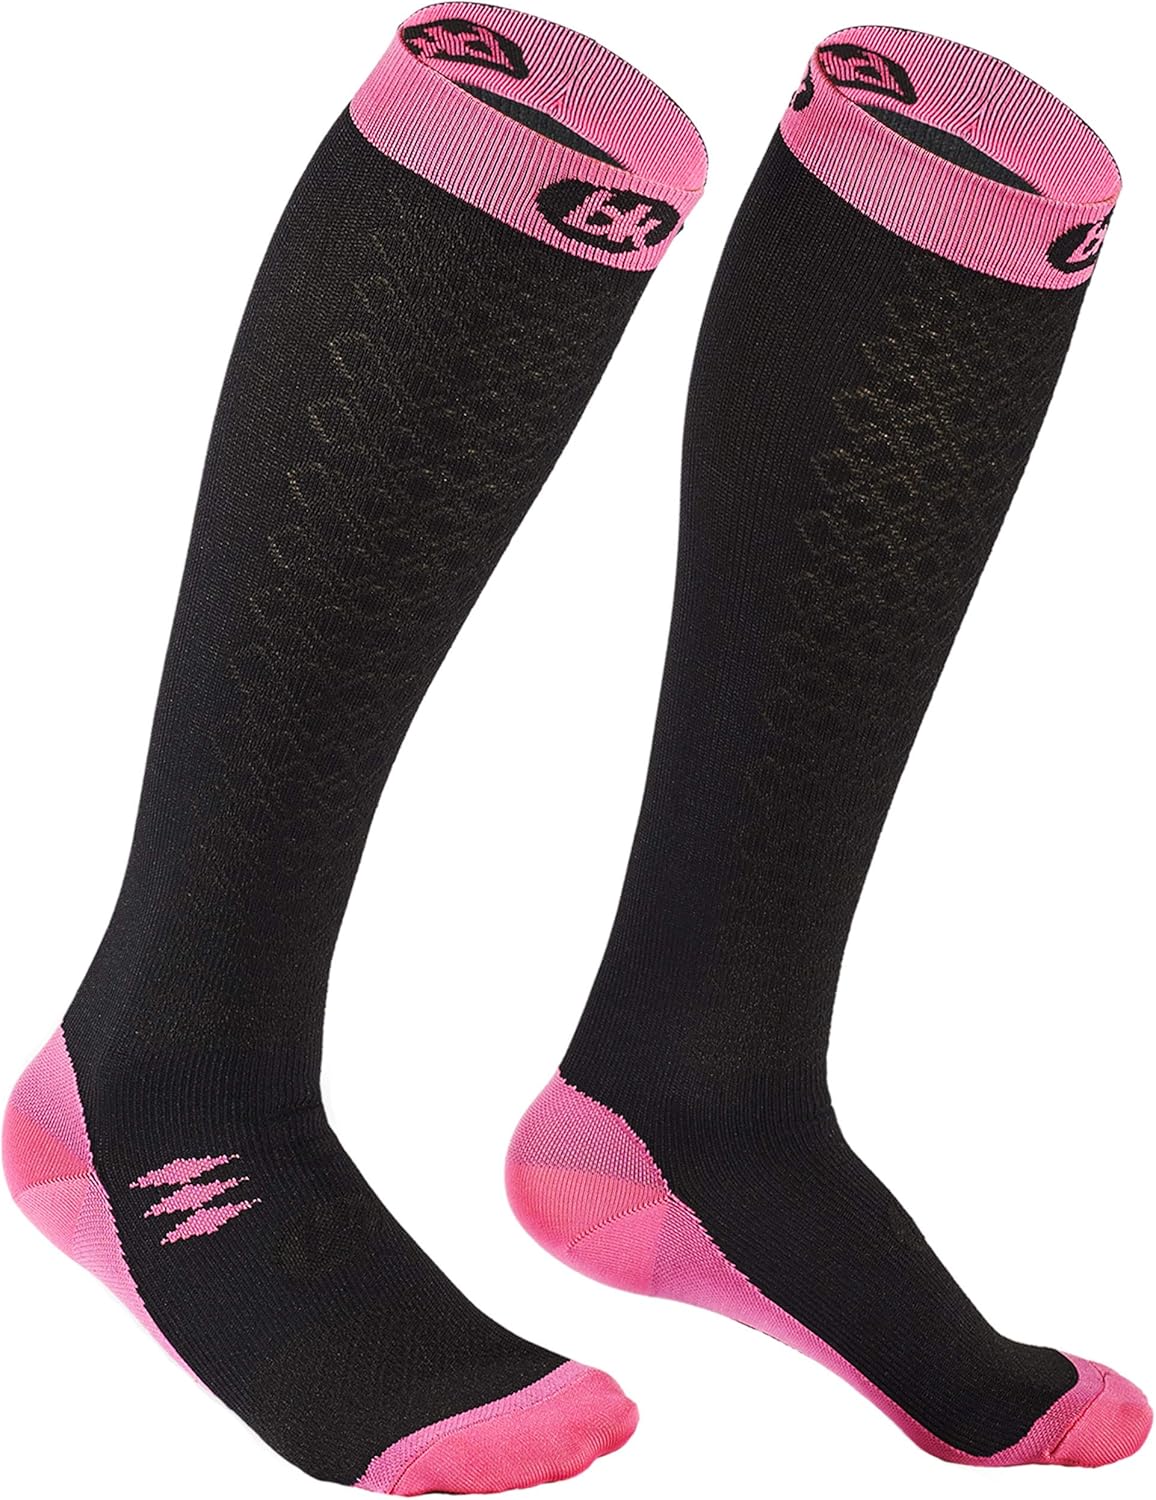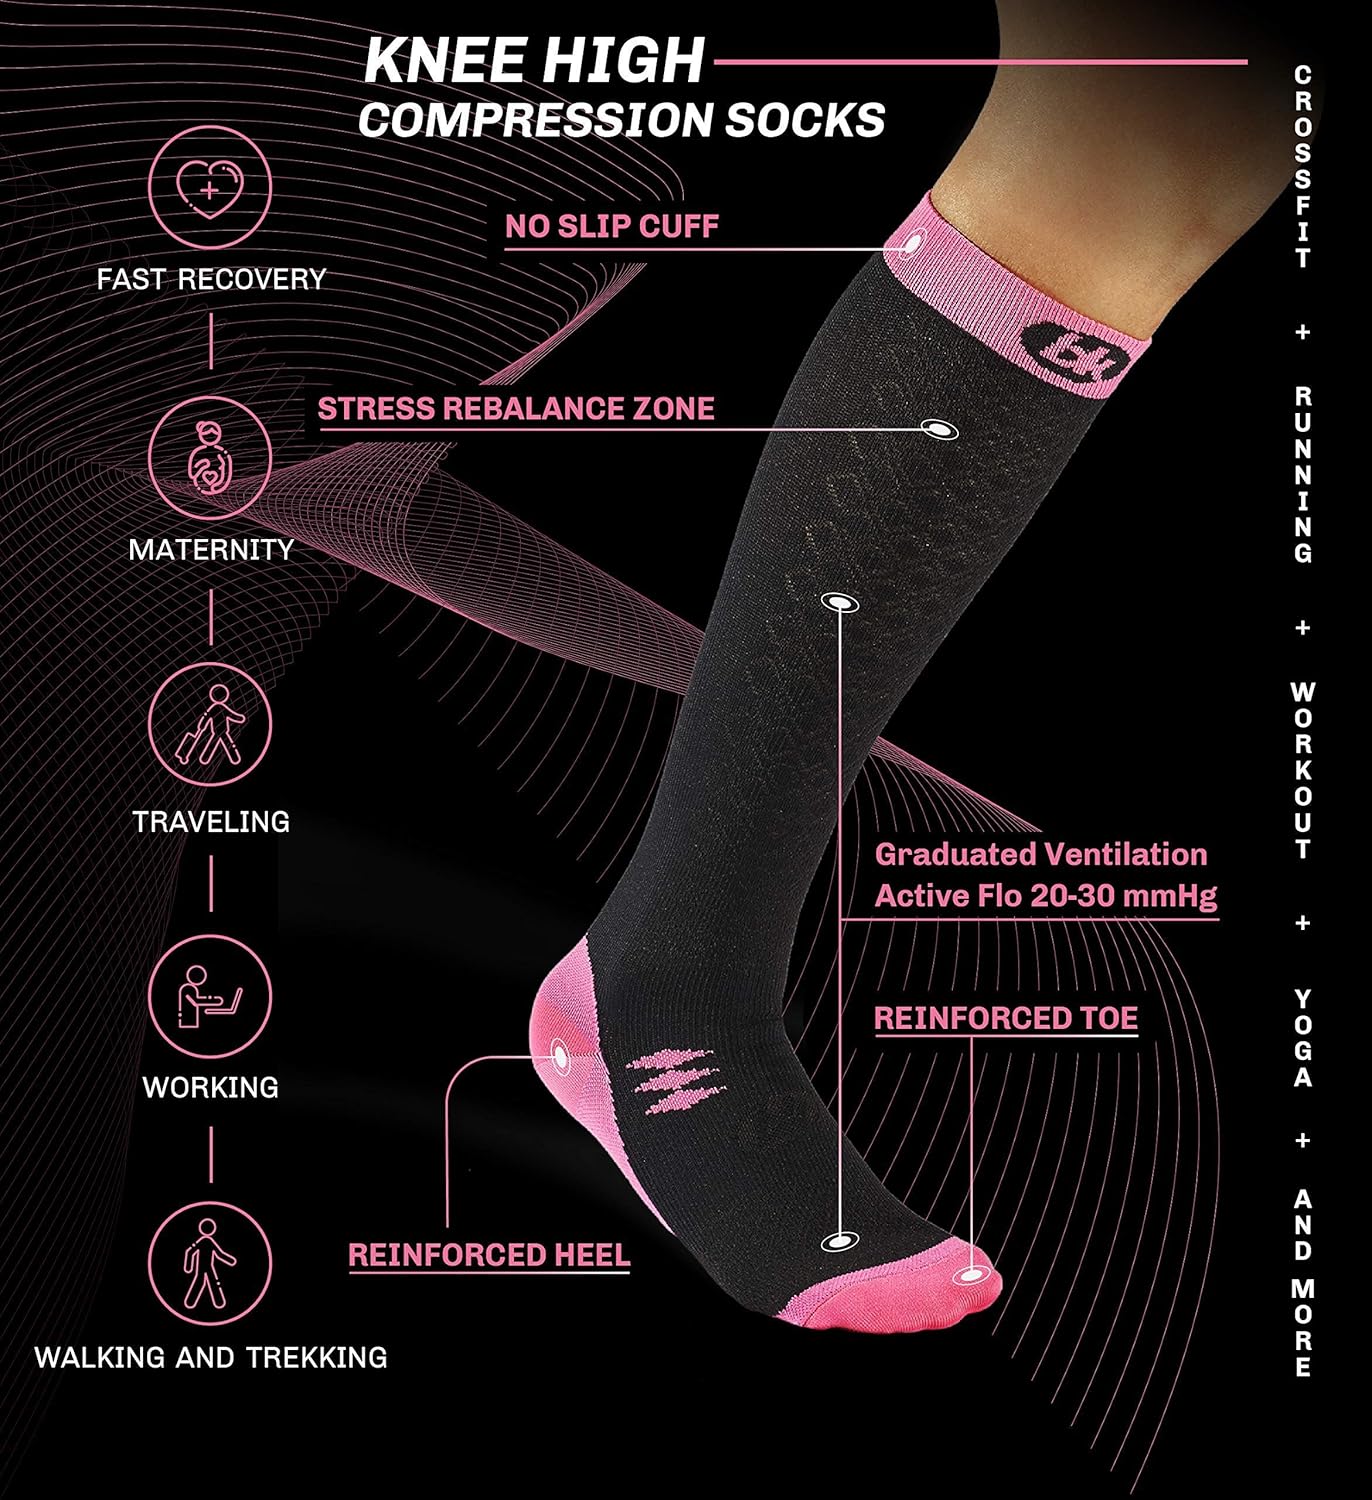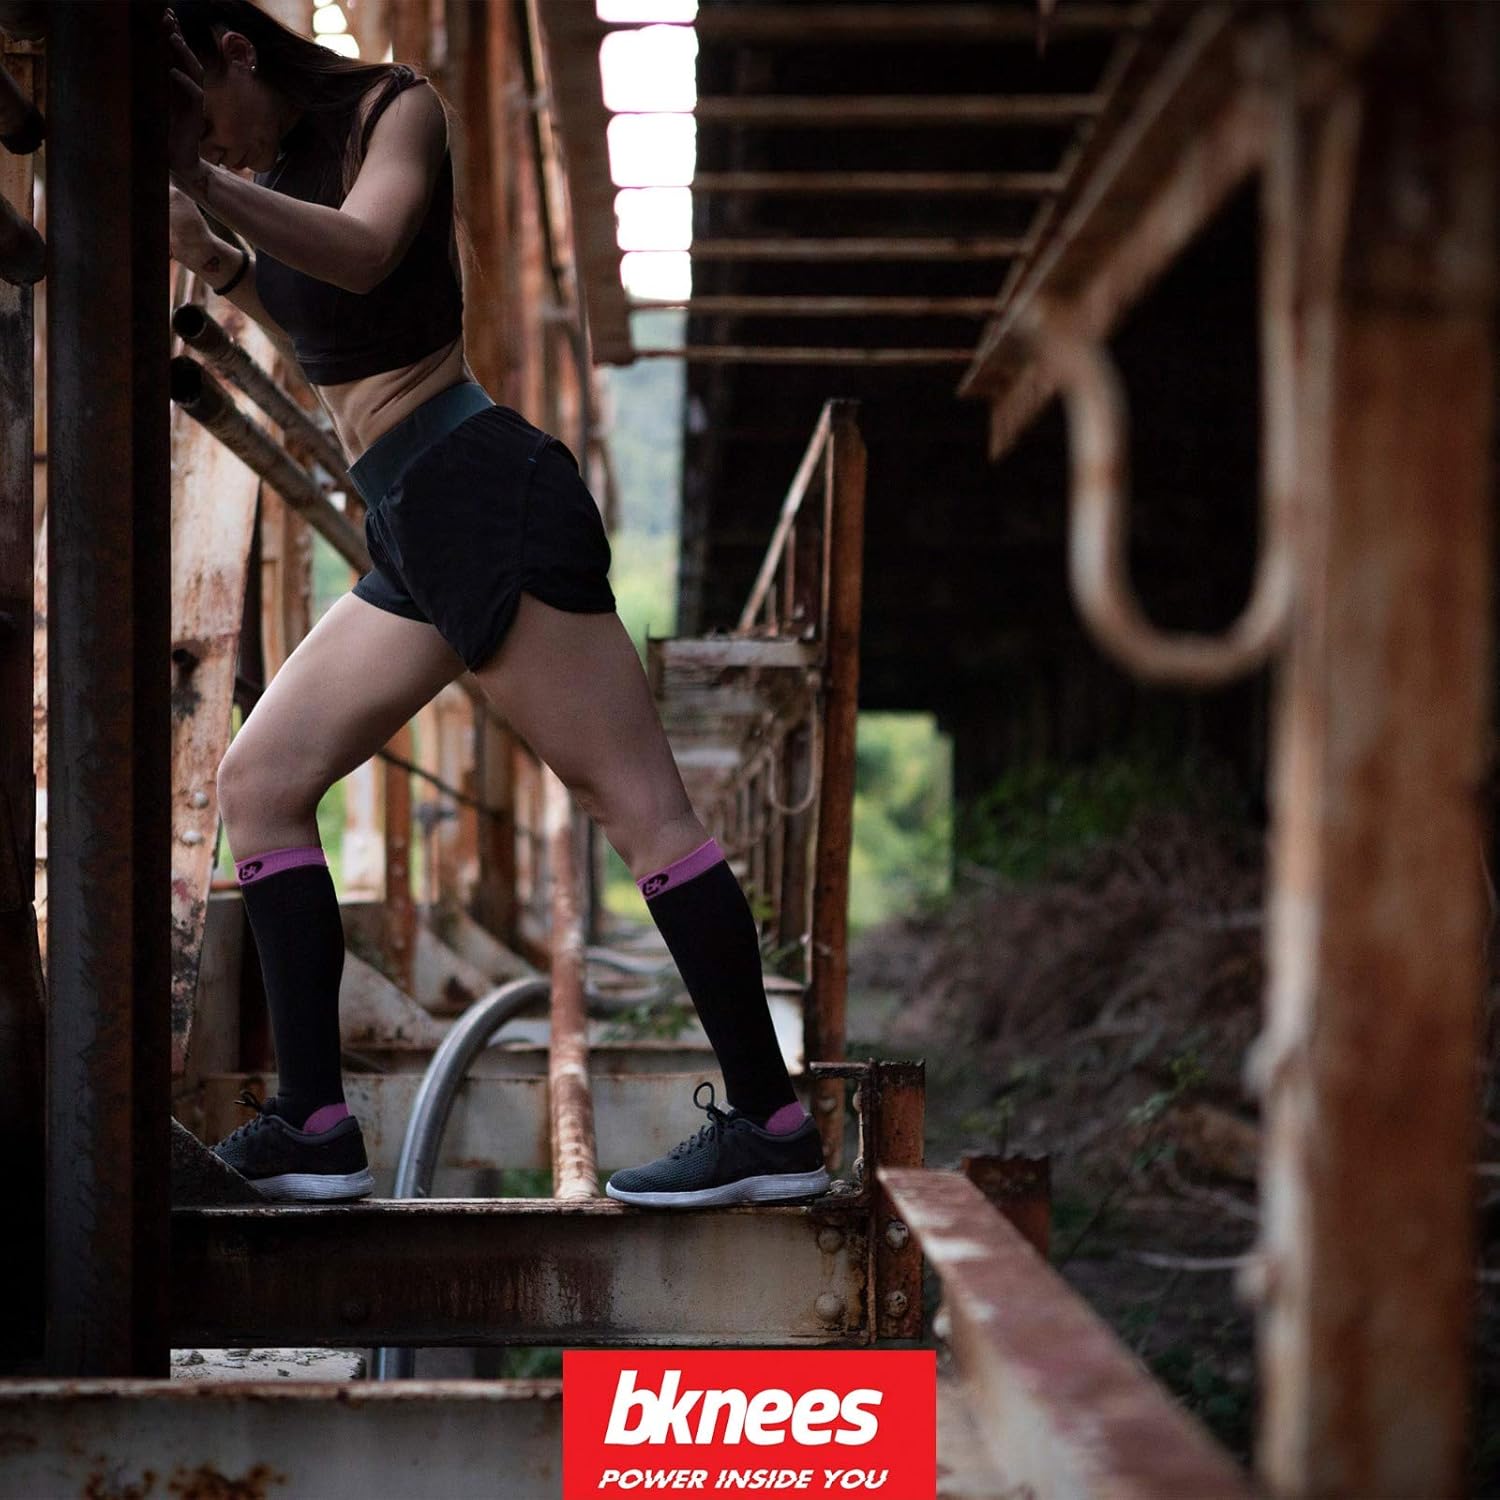
Bknees Compression Socks for Men and Women – Knee High – Athletic Socks for Running, Workout, Flying, Travel, Pregnancy – Improve Performance, Recovery Time and Blood Circulation (20-30 mmHg)
Category: Tools & Home Improvement
Step Up Your Sock Game! Bknees High Performance Athletic Compression Socks give your feet the support they need to achieve peak performance with less fatigue. Using cutting-edge Active FLO Technology, our ultra comfortable 20-30 mmHg compression socks help reduce lactic acid build up that causes muscles to swell by promoting increased blood circulation and oxygen flow. Bknees Compression Socks are a complete game changer! Athletes love the instant relief and performance enhancing design that our compression socks provide, making them a great choice for any physically demanding activity where you are constantly on your feet. Wear them all day and/or night to help minimize muscle fatigue and soreness, especially during or after an intensive workout. Your Health Matters To Us A healthy heart is a happy heart! Whether you are on your feet all day or have a full-time desk job, everyone could use a boost in blood circulation. Our socks offer a variety of health benefits that include promoting oxygen circulation, reducing lactic acid build up that causes swelling, and adding just the right amount of support to critical pressure points to keep your feet comfortable. High Performance Fit for Maximum Comfort The Bknees team understands that active lifestyles can take their toll on your feet, which is exactly why our ultra comfortable, high performance socks were designed with these challenges in mind! We refuse to compromise on quality, comfort or style because your feet deserve the best!  Our socks help wick away moisture, keeping your feet dry and comfortable throughout the day, making them a natural choice for any activity that keeps you on your toes. Bknees High Performance Athletic Compression Socks are available in a variety of colors and sizes, and come in two lengths: high cut and low cut.
Features: IMPROVED PERFORMANCE AND RECOVERY TIME – Step up your game with our Compression Socks for running, trekking, cycling and working out. Designed to reduce vibrations caused by hard surfaces, these Athletic Socks fit to perfection, give you the support you need and lessen leg muscle soreness. Performance, energy boost and faster recovery. | INCREASE YOUR BLOOD CIRCULATION – Get your blood flow pumping. Our Active FLO Technology is designed to provide the right amount of pressure on your legs, feet, ankles and calves to help promote blood flow. Our Compression Socks improve oxygen circulation and help reduce lactic acid and blood build up in your legs. Great solution to swelling, leg pain and varicose veins. | HIGH COMPRESSION FOR MAXIMUM COMFORT – Available in two lengths (high knee and lower cut), Bkness Compression Socks are designed for comfort. Benefit from our high compression ratio (20-30 mmHg): the perfect amount of pressure for your legs. Why suffer any longer? Reduce fatigue, swelling, burning and leg cramps. | THE PERFECT FIT FOR SPORT, TRAVEL AND WORK – When you need comfort, support and style, our Compression Socks are the right fit! Ideal for running, cycling, hiking, trekking, workouts, flying, travelling, nurses and office workers. Reinforced heel and toe areas ensure max comfort and durability. Feel the instant relief, quality and support during all those hours spent on your feet.